William Hunter (Aberdeen MP)

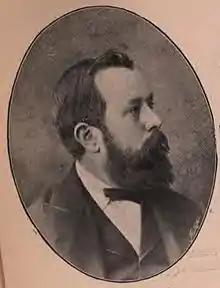
William Alexander Hunter

William Alexander Hunter (8 May 184421 July 1898) was a Scottish jurist and Liberal politician.